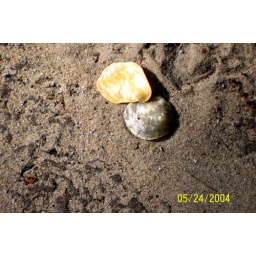
Sights of sand and shore - flora and fauna found in the Coastal Plain.